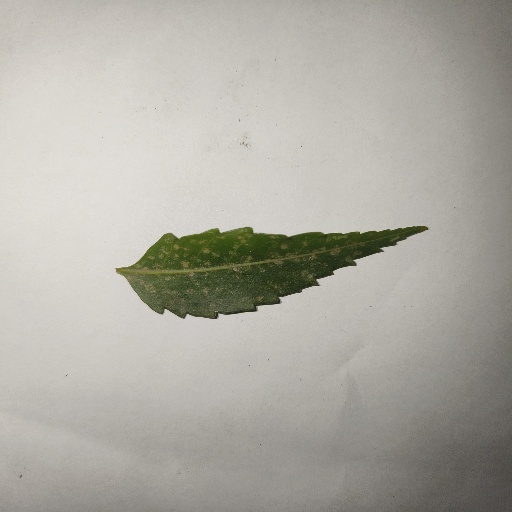
Species: Neem
Leaf condition: Powdery Mildew